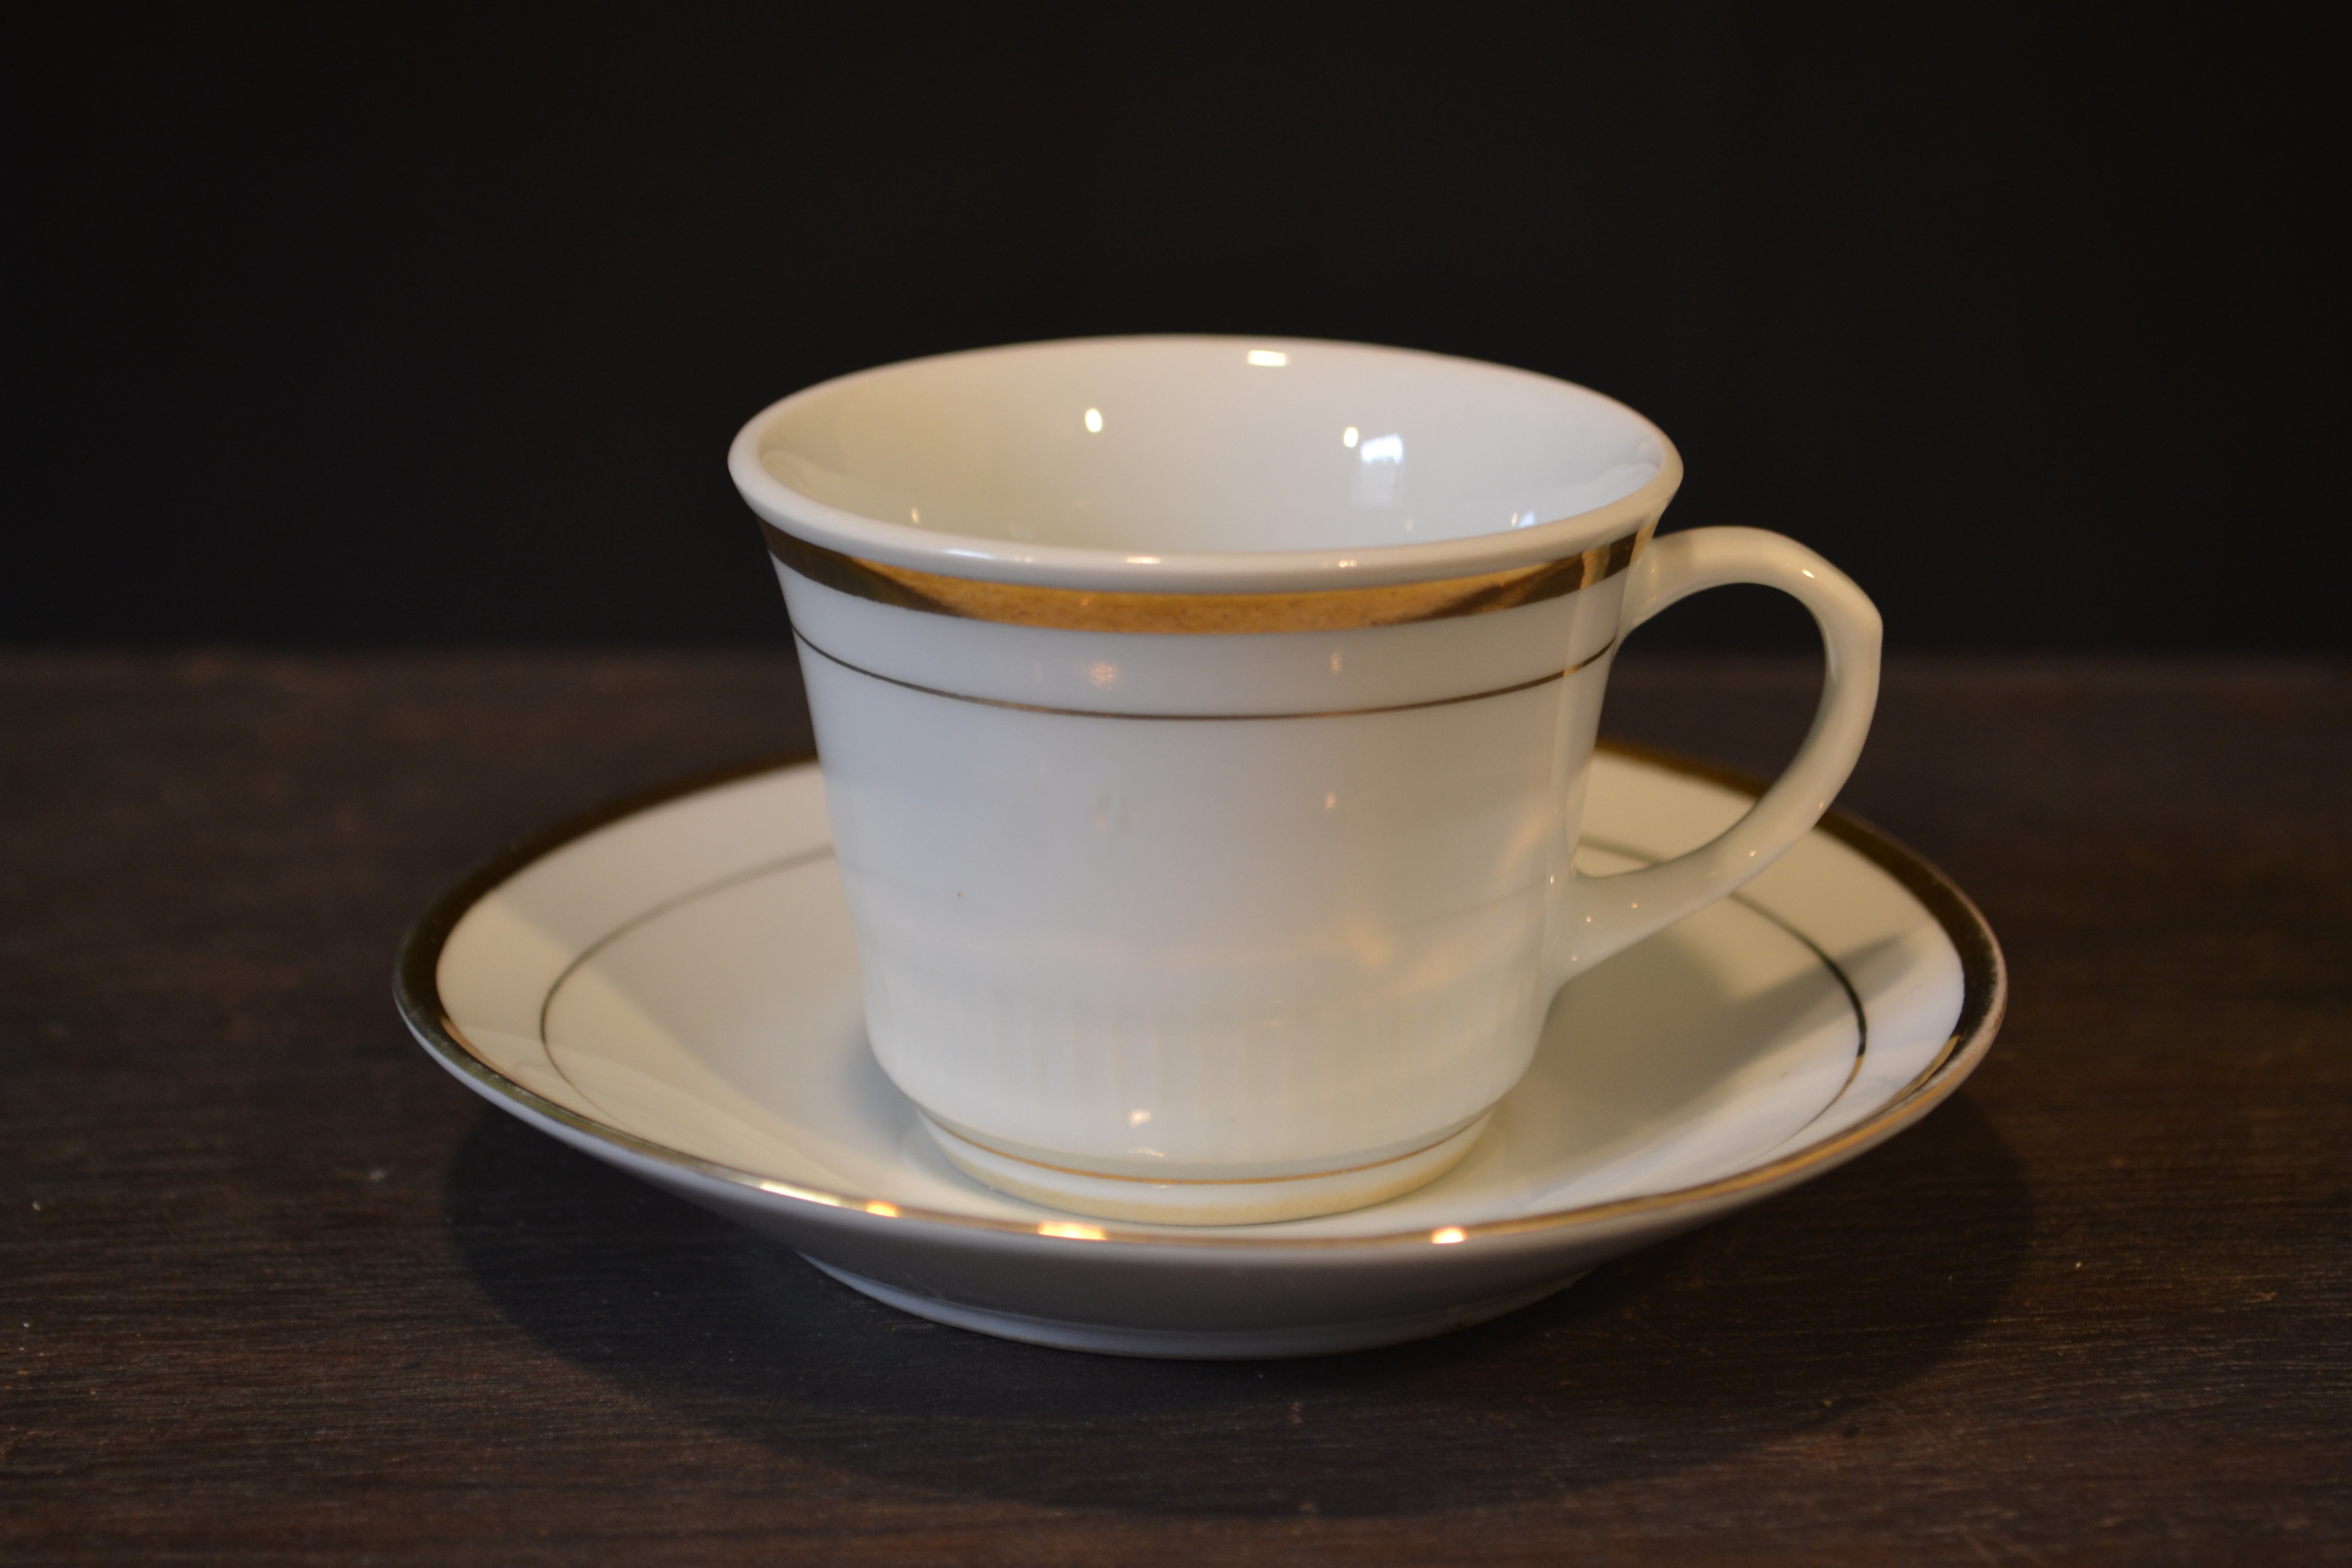
coffee, restaurant, cup, cappuccino, decoration, saucer, ceramic, drink, breakfast, espresso, mug, coffee cup, cup of coffee, caffeine, porcelain, coffee break, breakfast table, cup of cafe, caf decorated, pires, porcelain cup, set coffee, serveware